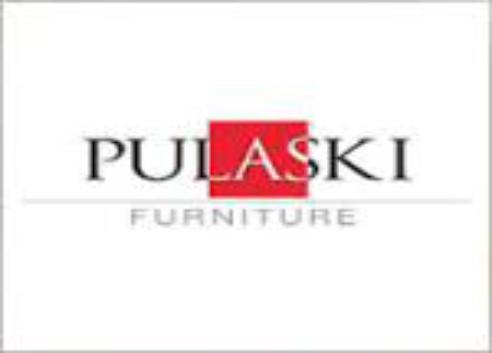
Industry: Others